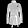
Label: Coat